Lanfranco

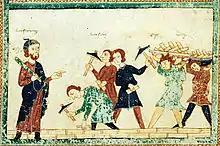
Lanfranco (left) directs the works

Lanfranco (active in Modena from c. 1099 to 1110) was an Italian architect. His only known work is the Modena Cathedral. Record of his work there is in the early 13th-century manuscript "Relatio de innovatione ecclesie sancti Gemeniani" in the Chapter archives of Modena. Here he is described as the "principal and supreme artificer of such an arduous undertaking". Together with Bonsignore, the Bishop of Reggio, Lanfranco discovered the urn with relics of St. Geminianus for the new church in 1106. A Latin apsidal epigraph in the cathedral describes Lanfranco as "famous for ingenuity, knowledgeable and competent director of works, governor and master".